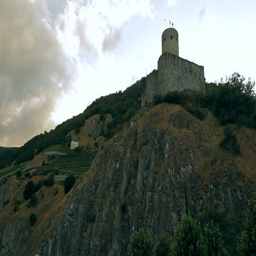
an old fortress with flags on the mountain